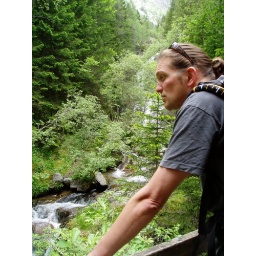
Chris on the bridge over the river signifying the French/Swiss border.